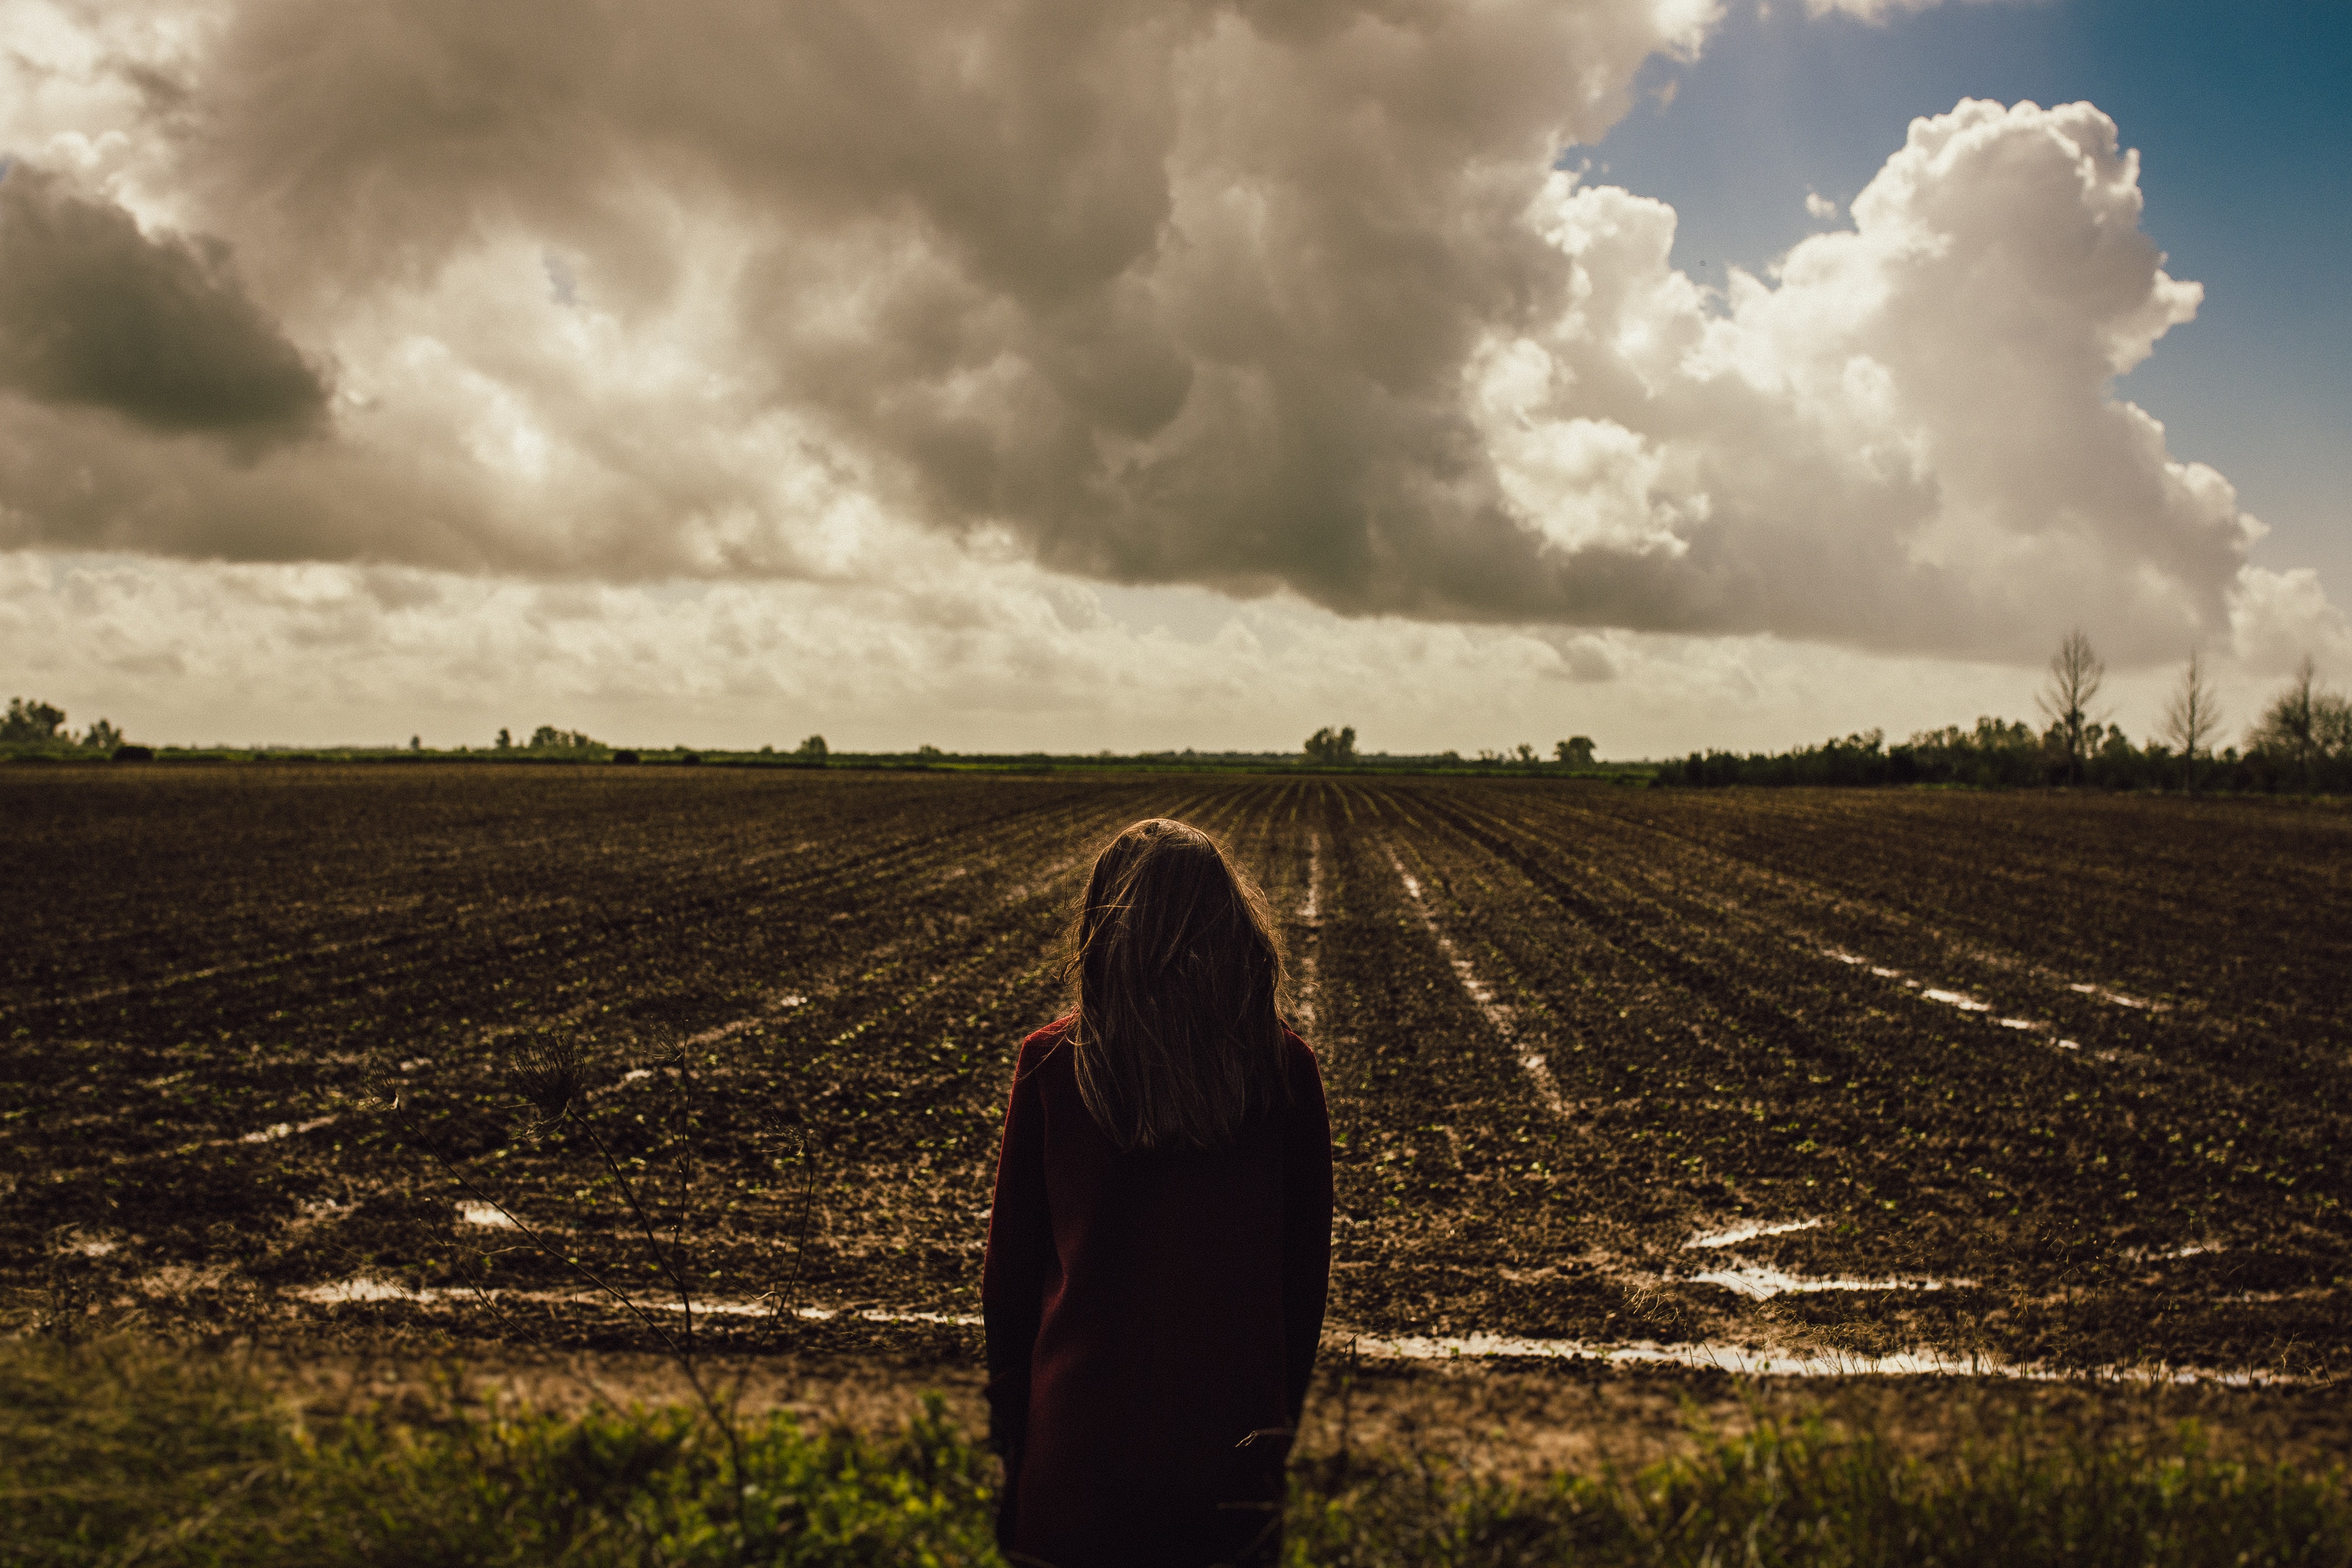
sky, People in nature, cloud, field, grass, atmosphere, cumulus, tree, horizon, rural area, grass family, photography, meteorological phenomenon, farm, sunlight, landscape, plain, crop, meadow, shadow, pasture, plant, soil, grassland